The Death of the West

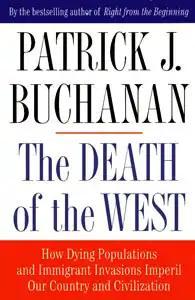

The Death of the West: How Dying Populations and Immigrant Invasions Imperil Our Country and Civilization is a 2001 book by the paleoconservative commentator Patrick J. Buchanan. In his book, Patrick J. Buchanan argues that Western culture will soon be imperiled.